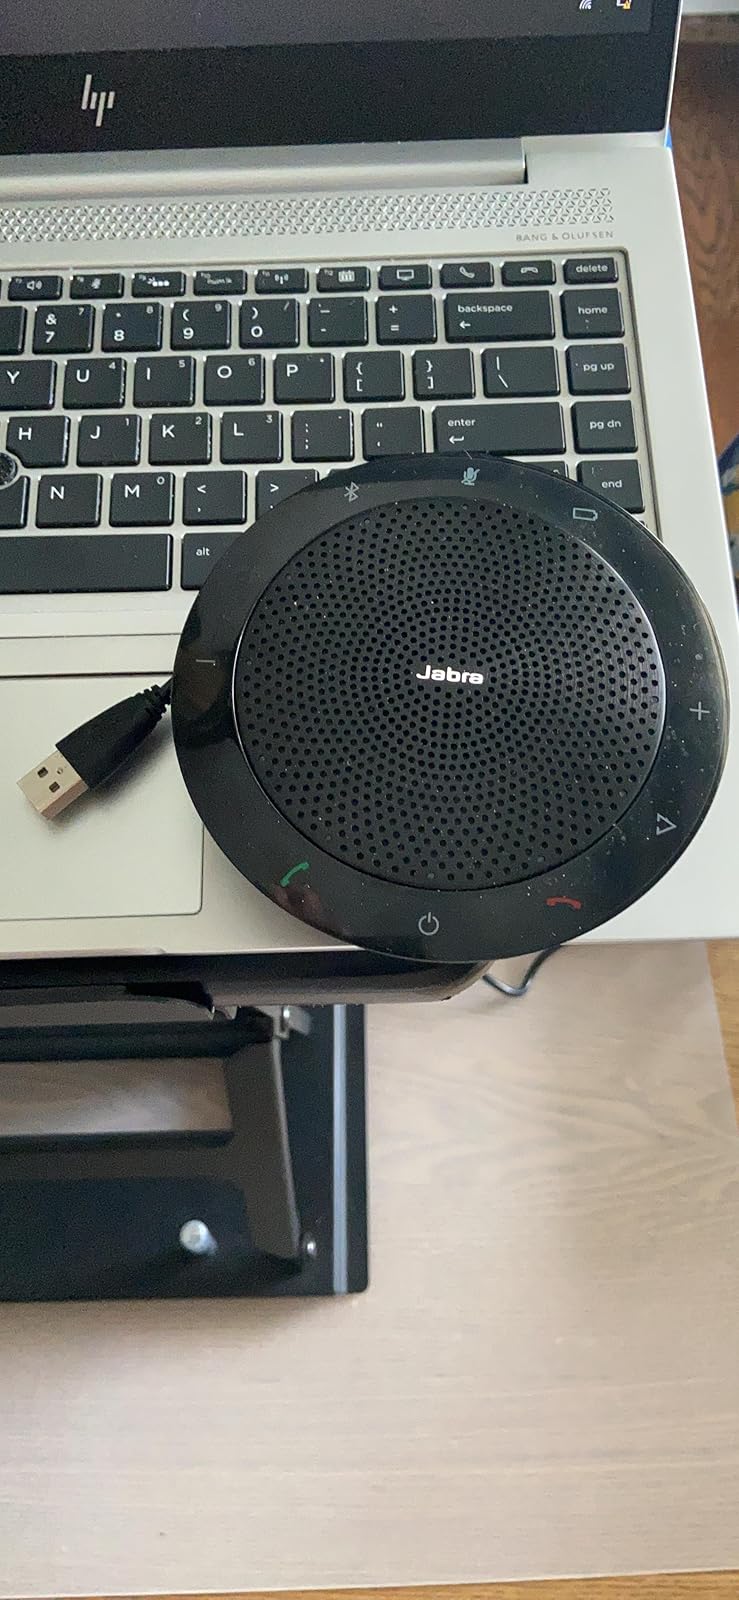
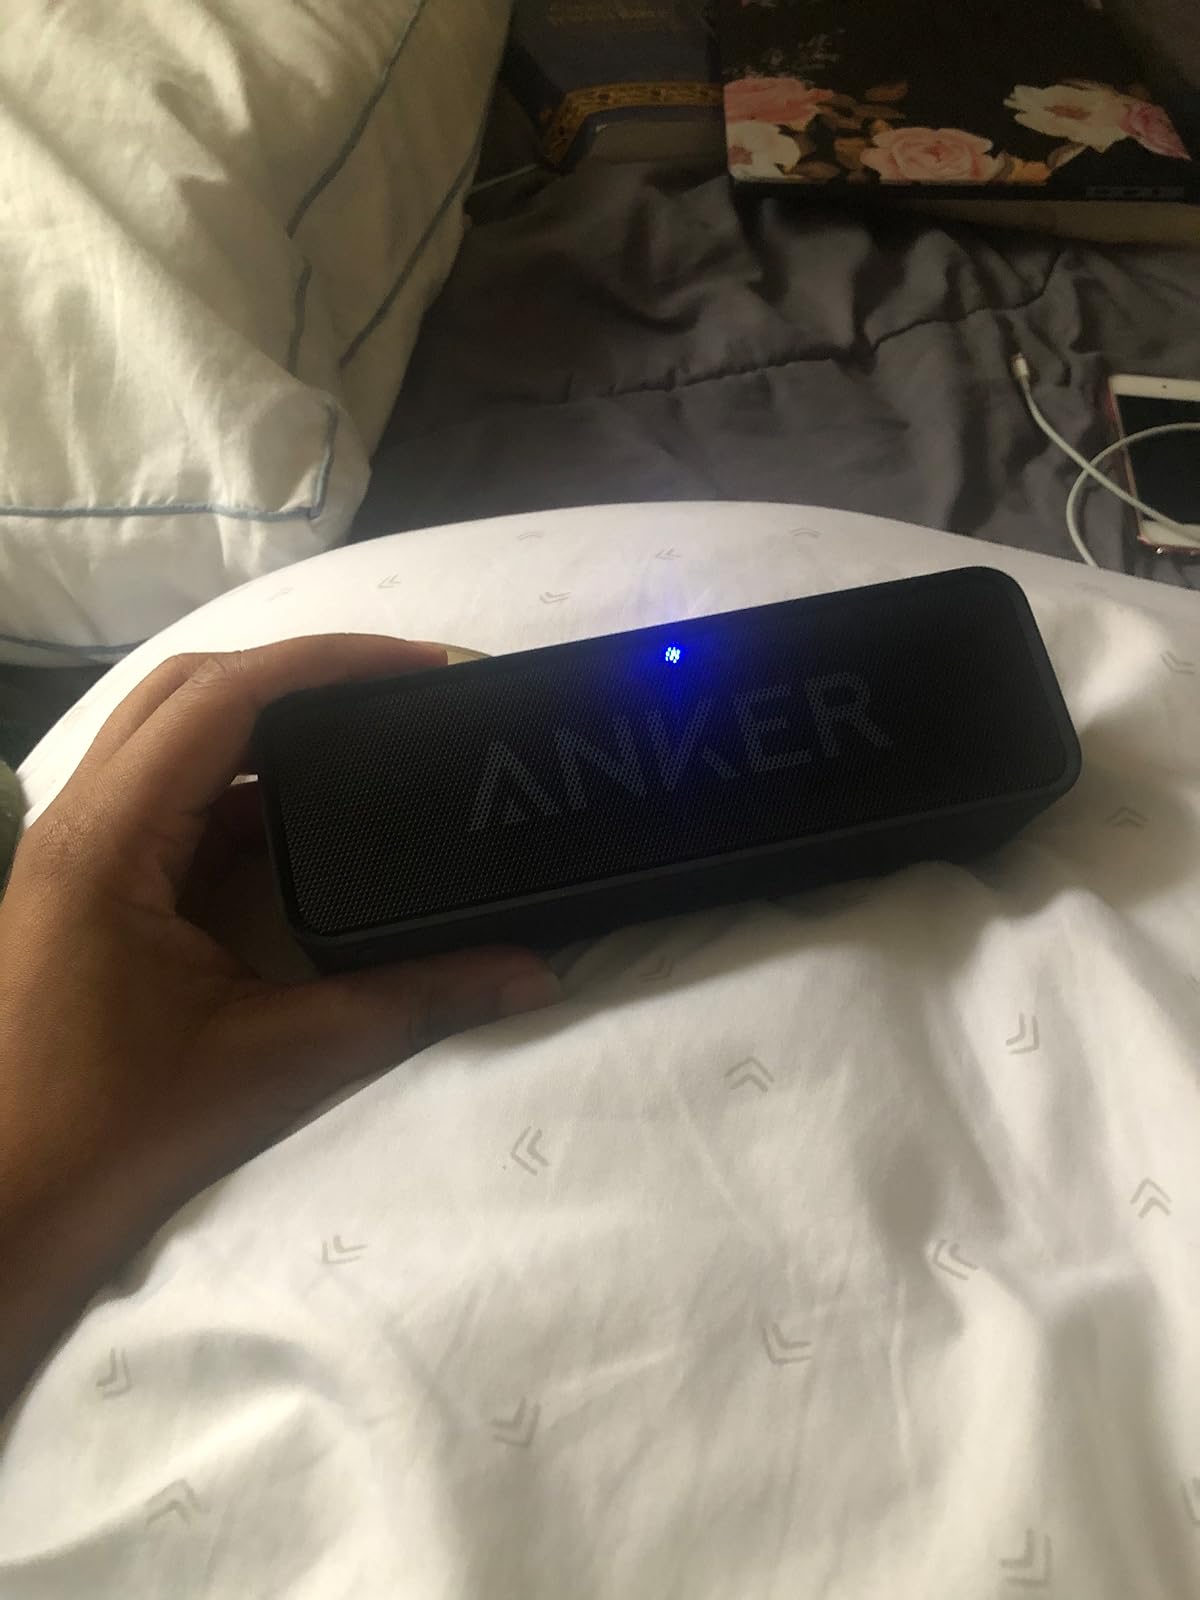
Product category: speaker
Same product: no